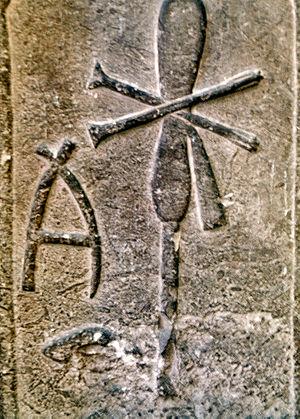
Merneith, dont on trouve aussi l'écriture de son nom en : Meret-Neith ou Meritnit ou Meryet-Nit ou Meryt-Neith, est une reine d'Égypte de la Iʳᵉ dynastie.